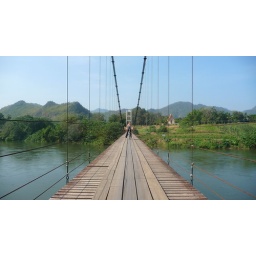
other bridge over the river kwai